Libagon

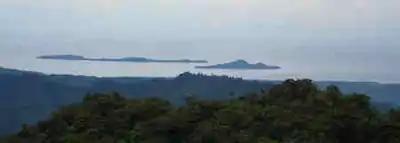
View from Patag Daku facing the Pacific Ocean

Patag Daku is located in Libagon, Southern Leyte, in the upper or mountainside of the poblacion in Talisay.